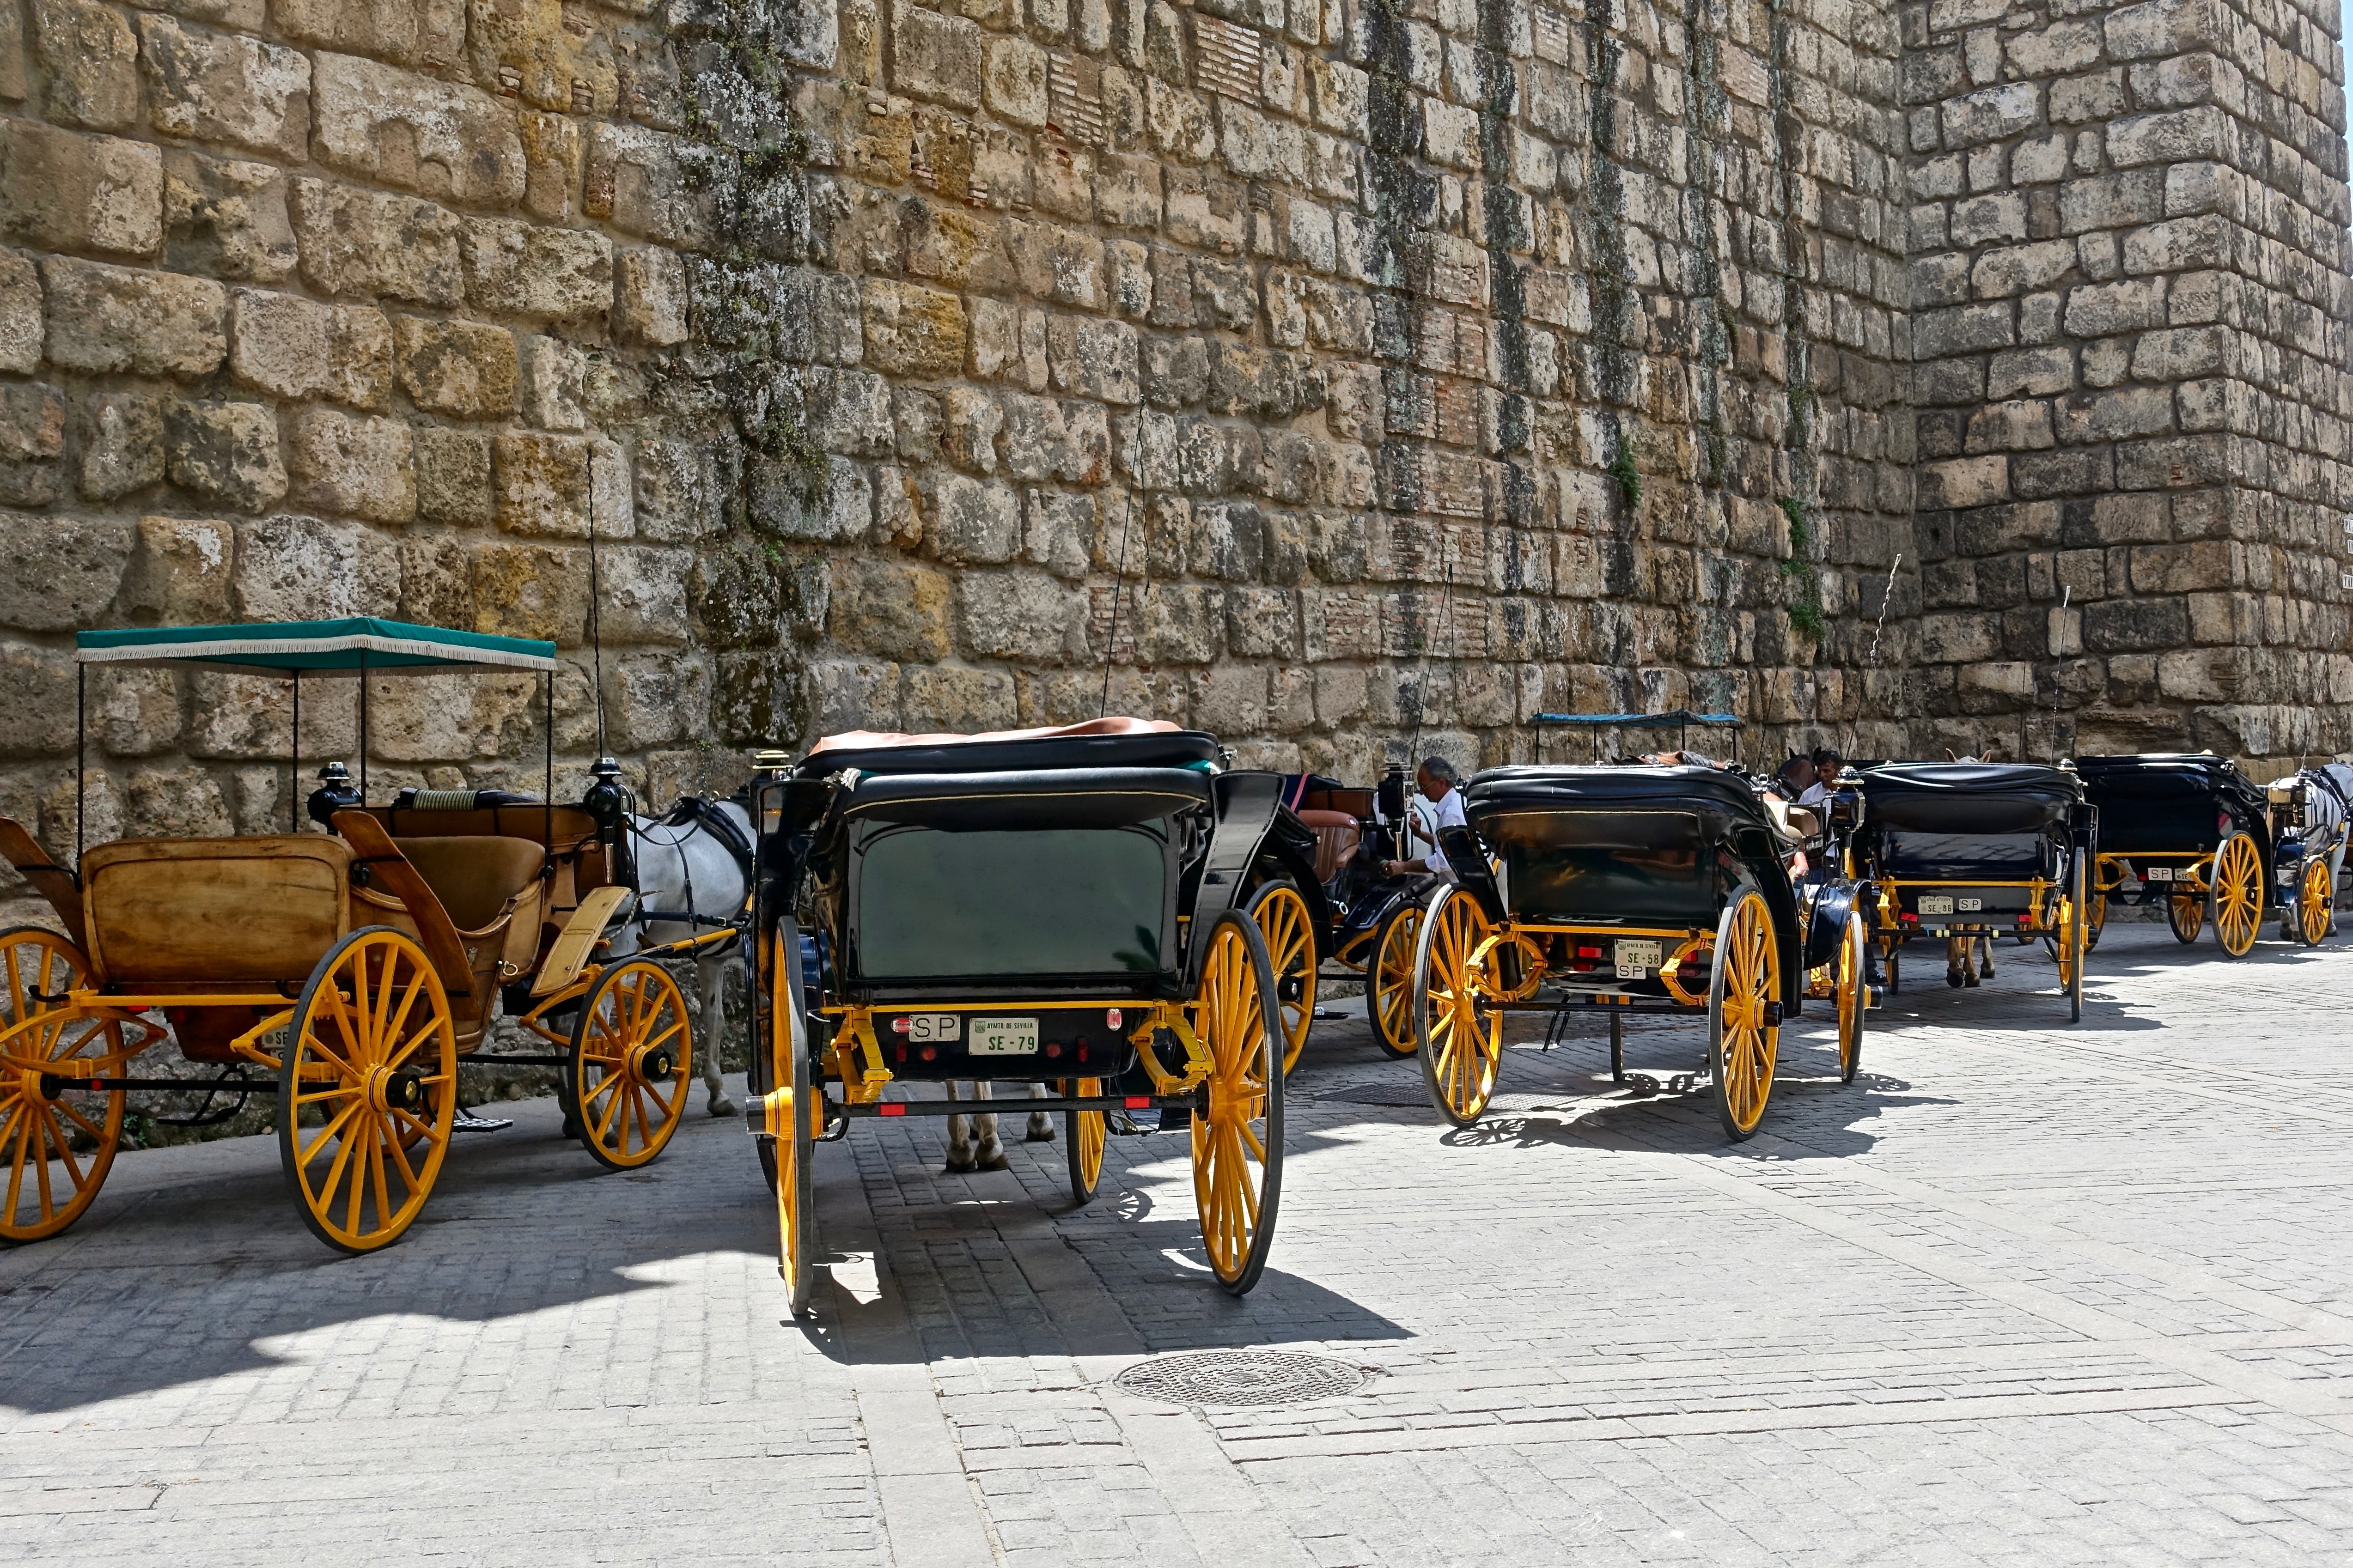
wood, vintage, cart, travel, cab, transportation, transport, vehicle, ride, tourism, horses, buggy, carriage, traditional, horse drawn